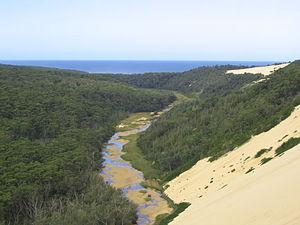
Le parc national Croajingolong est un parc national situé au Victoria en Australie à 427 km à l'est de Melbourne.
Mallacoota est un village côtier du Gippsland devenu une petite ville balnéaire, dans la région East Gippsland de l'État de Victoria en Australie, à 523 kilomètres à l'est de Melbourne et à 526 au sud de Sydney. C'est le dernier village côtier avant la frontière avec la Nouvelle-Galles du Sud.